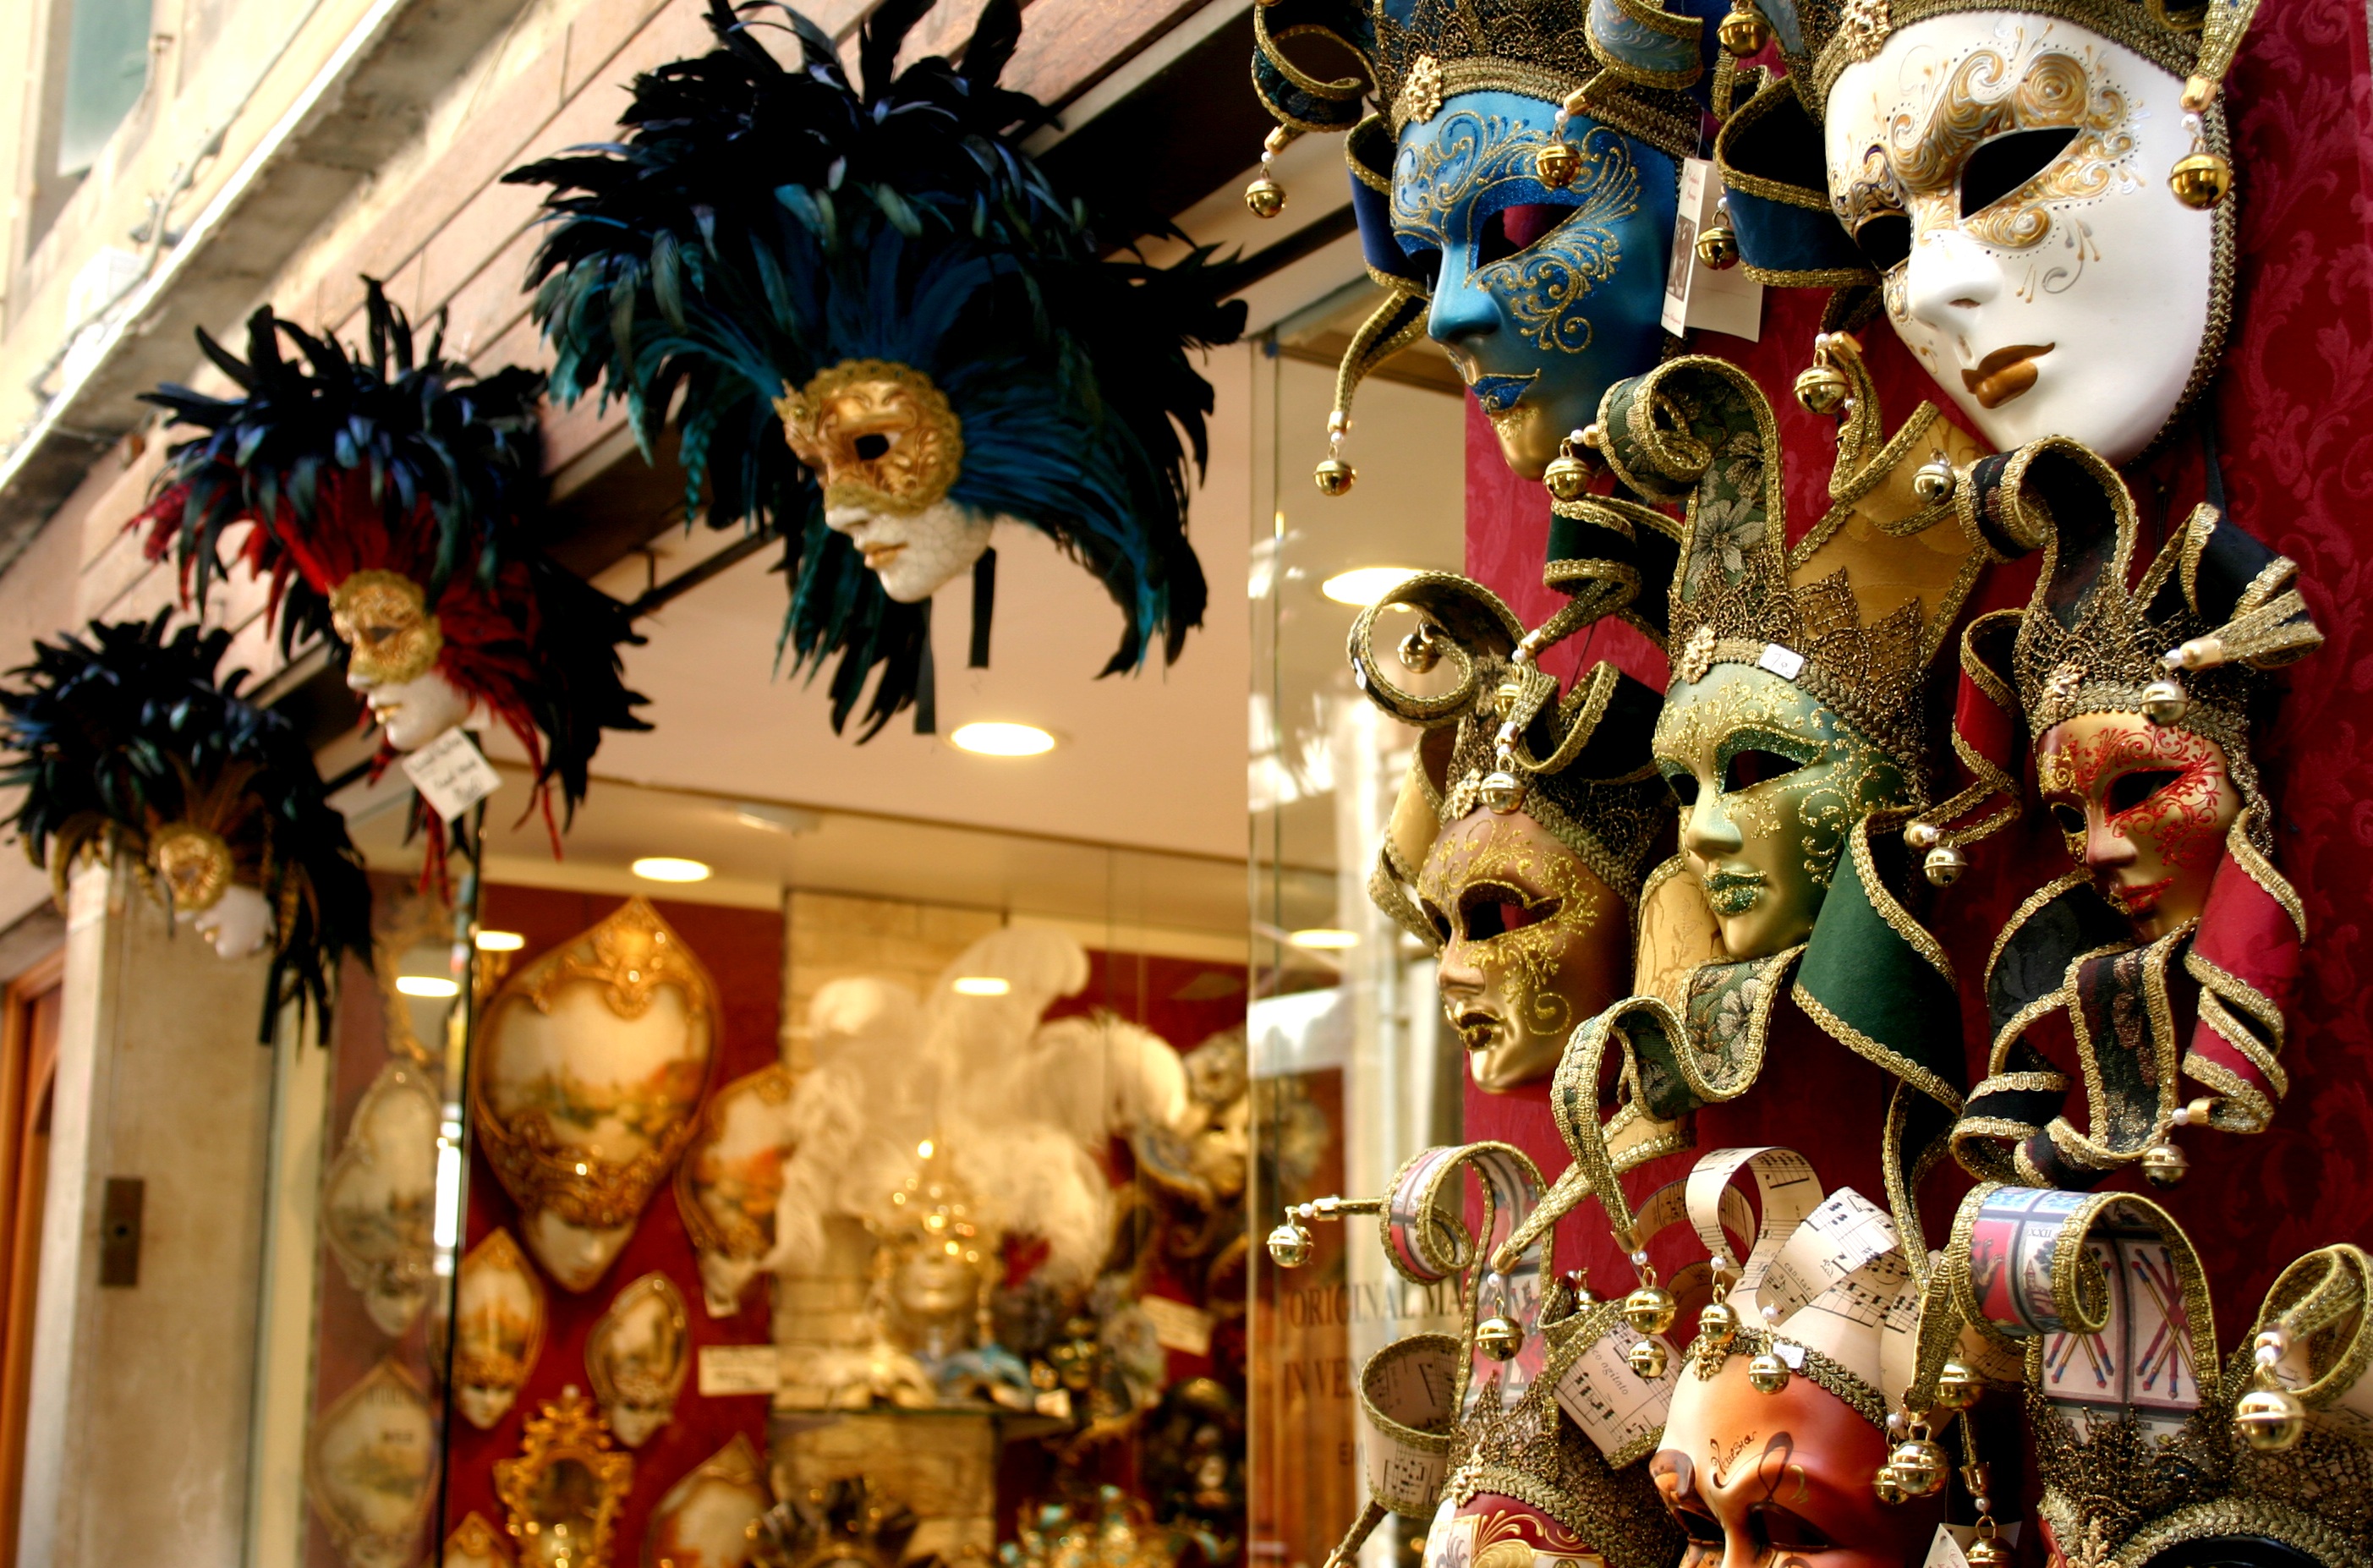
carnival, italy, venice, art, festival, mysterious, venezia, masks, costume, secret, panel, masque, venetian, venetian mask, venetian masks